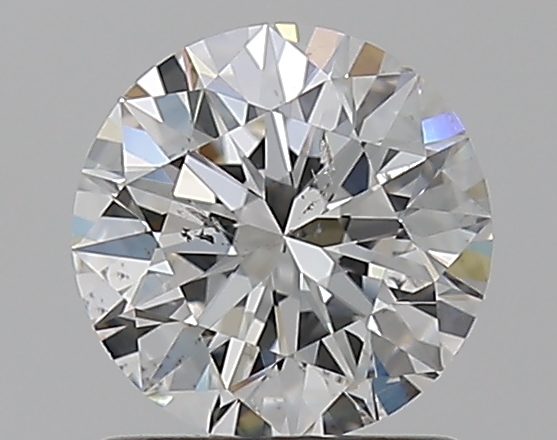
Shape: round
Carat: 1.01
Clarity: SI1
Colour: H
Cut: EX
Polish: EX
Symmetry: EX
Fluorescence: M
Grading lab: GIA
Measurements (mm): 6.36 x 6.41 x 4.01